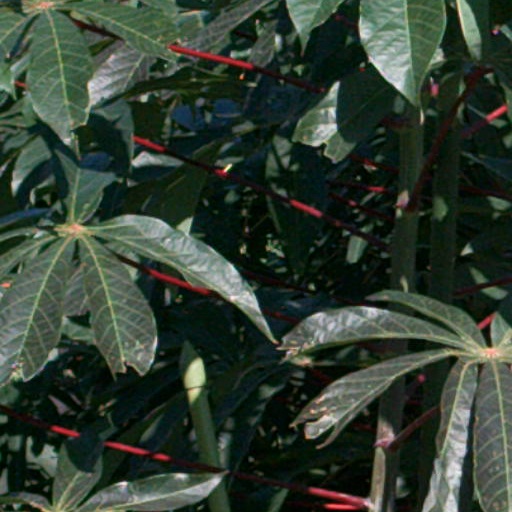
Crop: cassava